Francés de Corteta

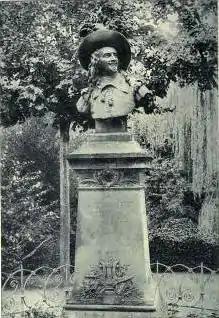
Bust offered by the parisian félibres, Agen (destroyed dsince)

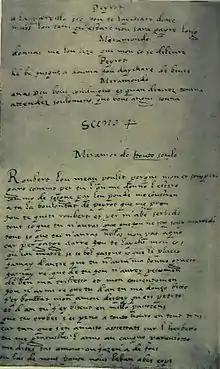
Cortète's manuscript

Francés de Corteta, also known as Corteta de Prades (in French François de Cortète and Cortète de Prades; Agen, 1586 – Hautefage, September 3, 1667) was a nobleman from the Agen province and an Occitan-language poet and baroque play writer.